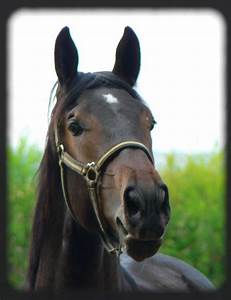
Label: horse